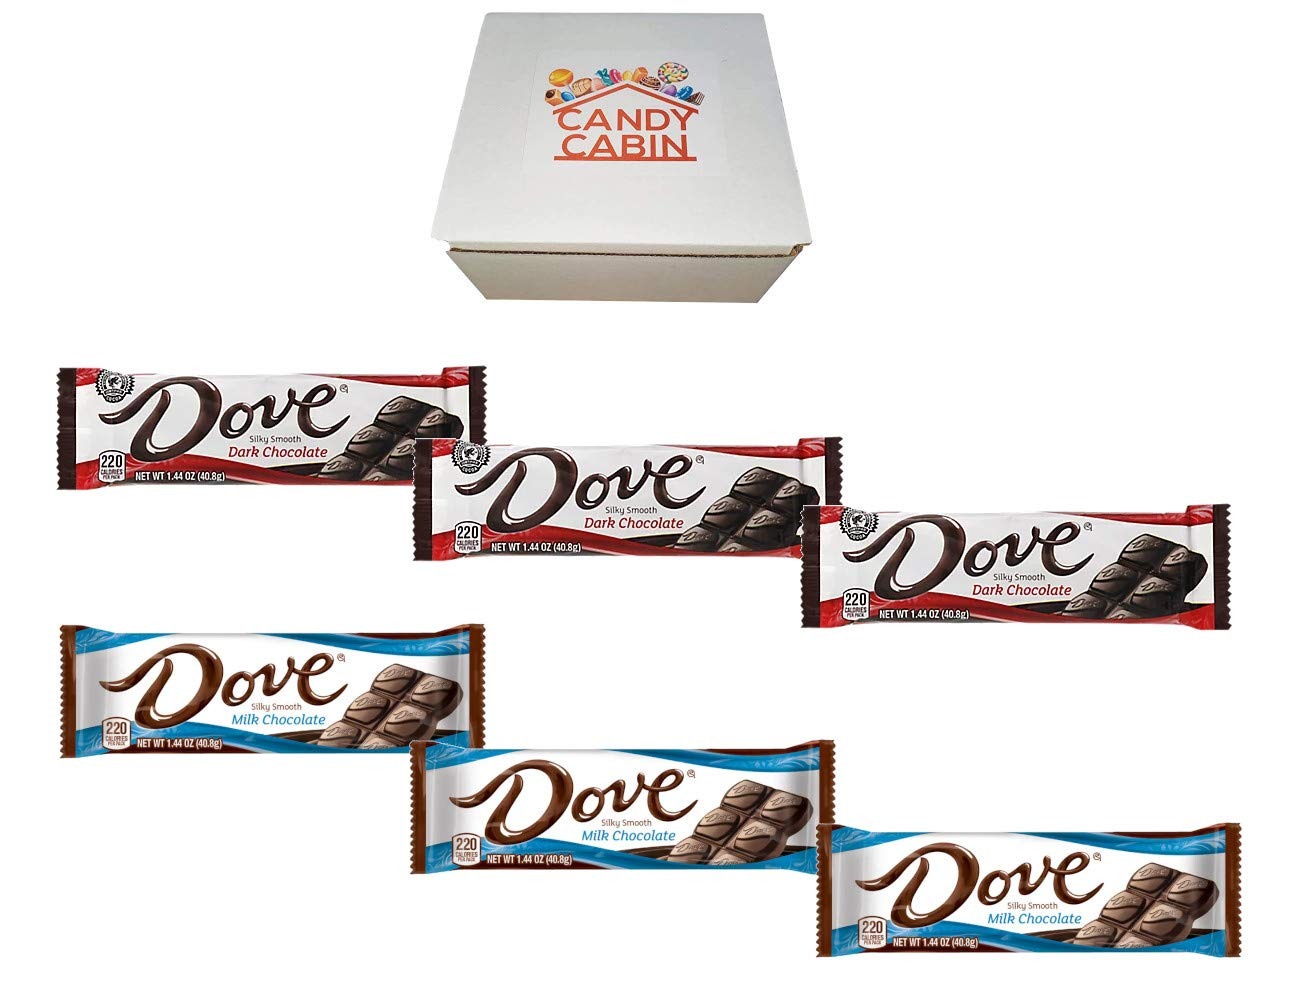
Item Name: Dove Single Size 1.44 oz Chocolate Bars by CANDY CABIN (MilkChocolate - DarkChocolate, 6 Pack)
Value: 1.0
Unit: Count

Price: 17.85